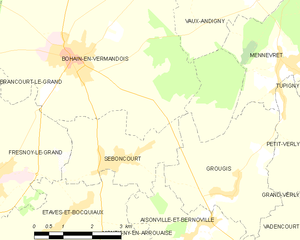
Carte des communes françaises: Seboncourt